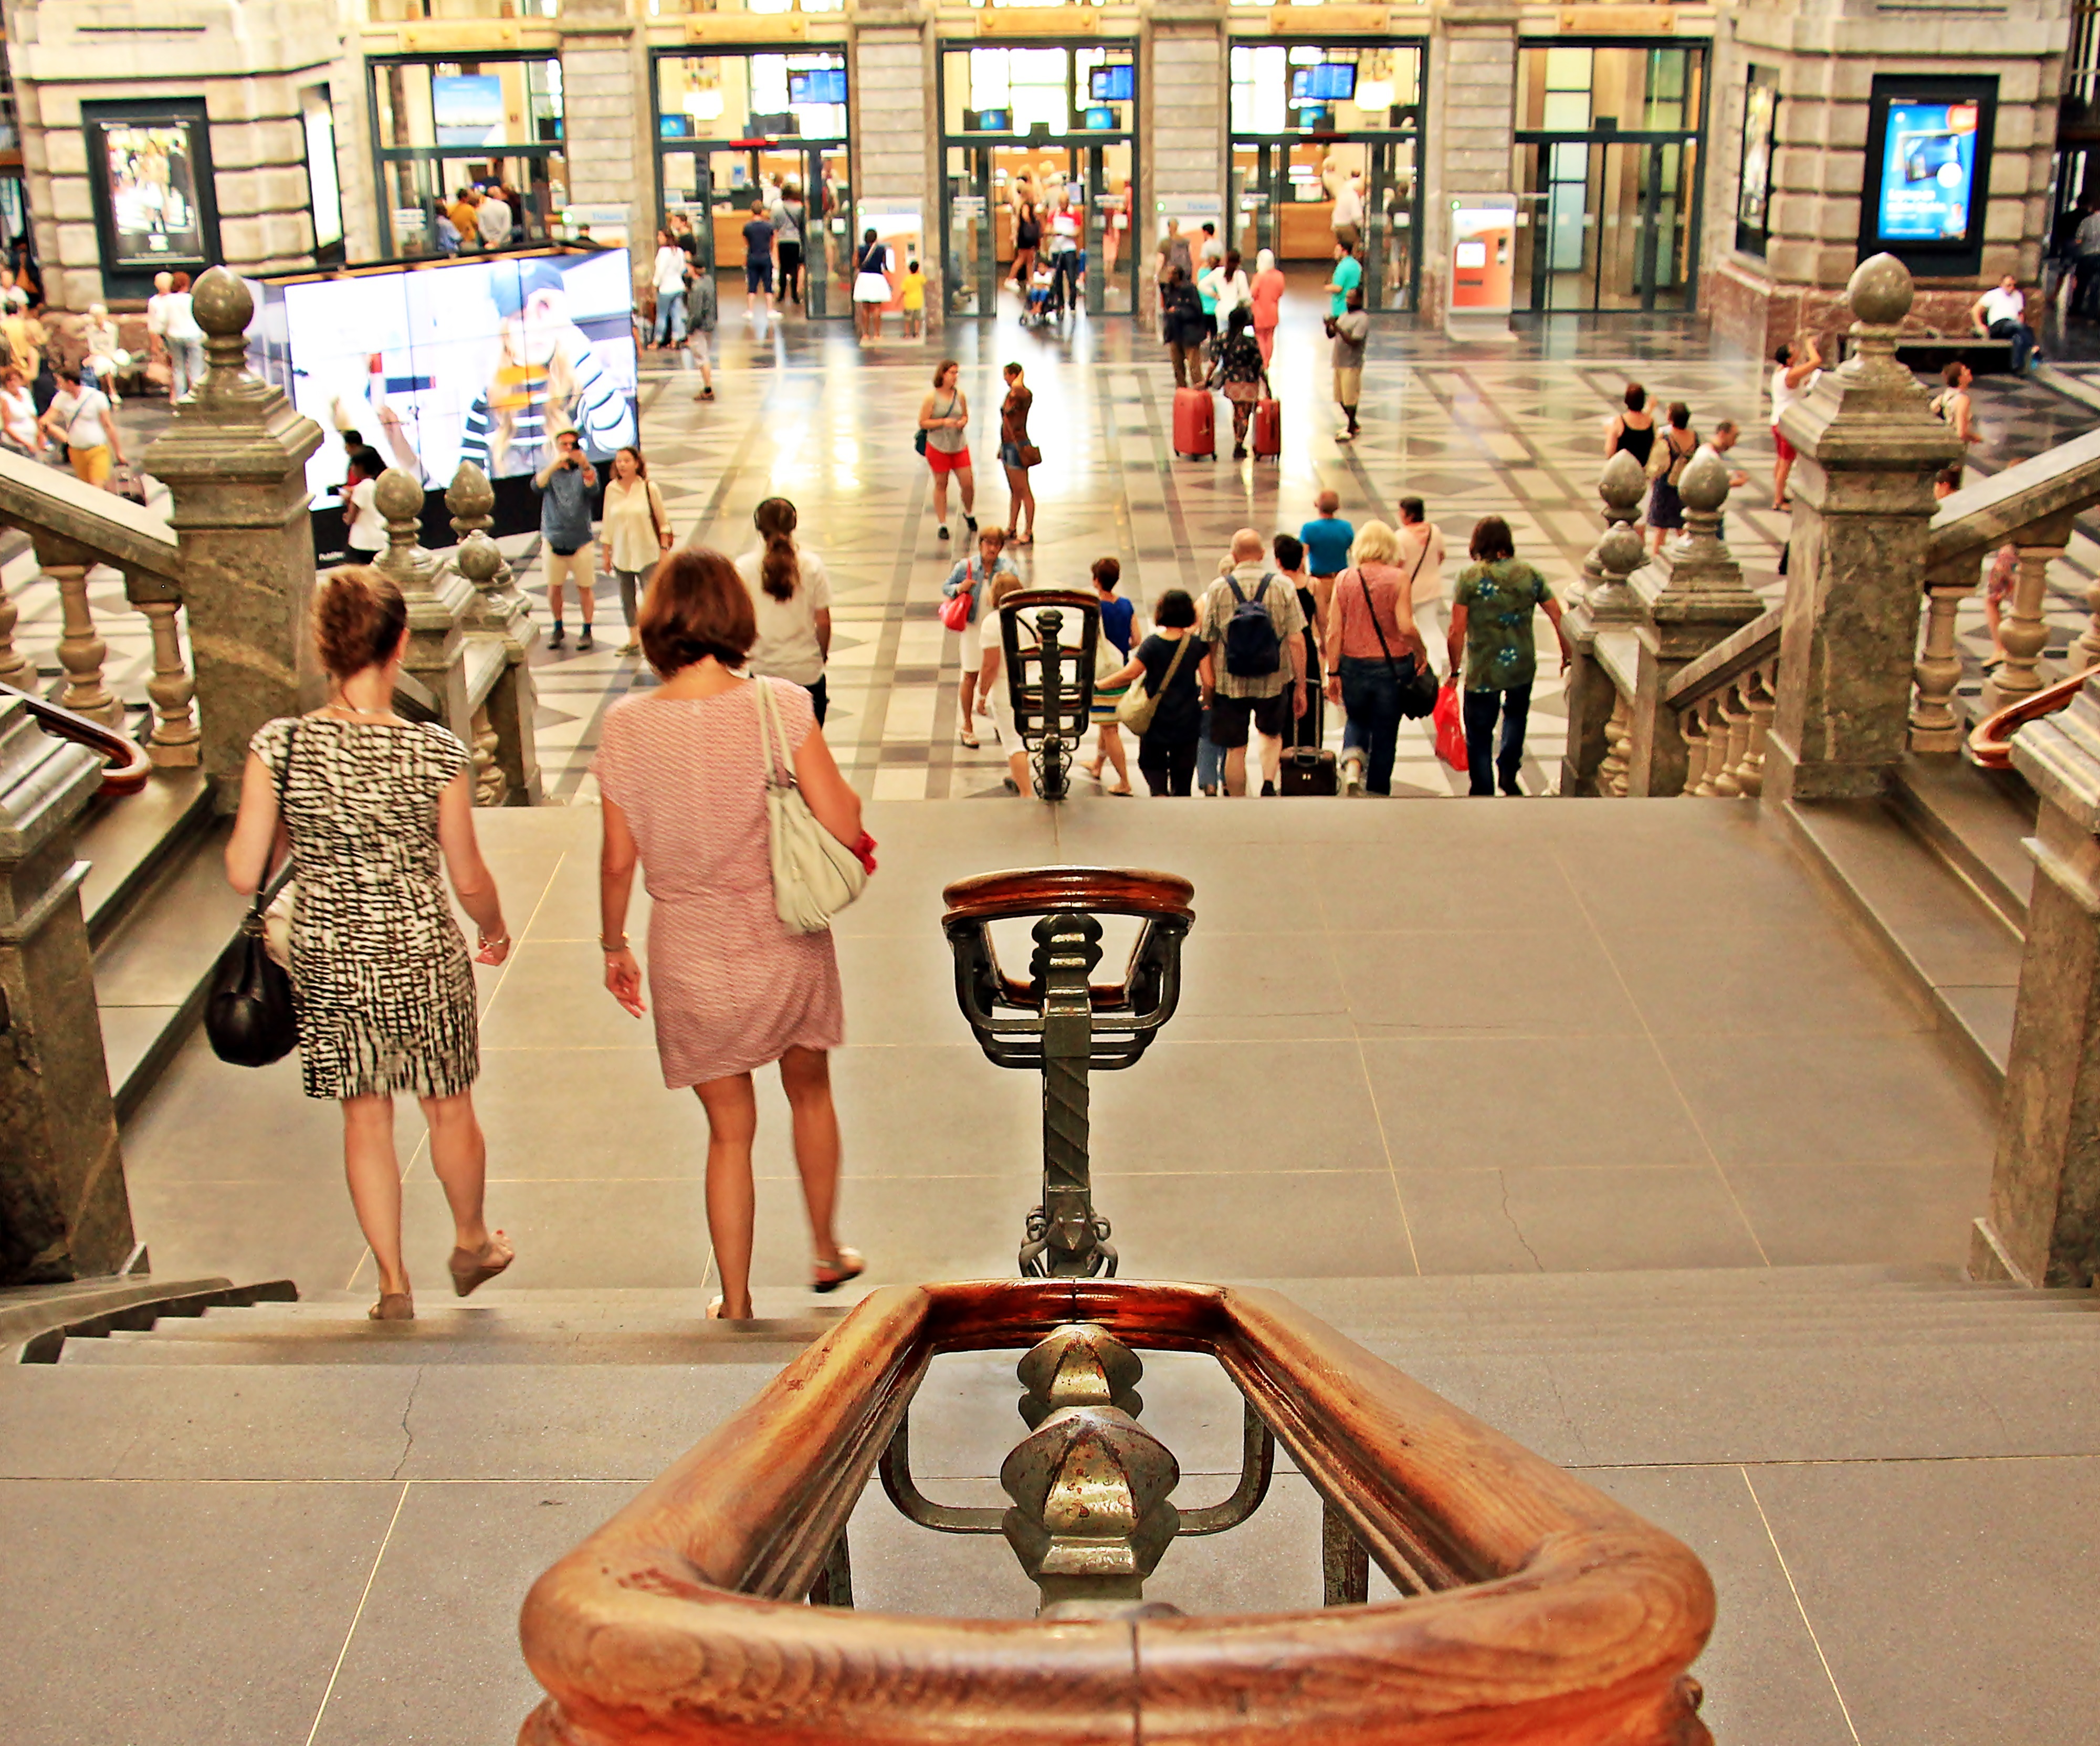
architecture, wood, traffic, building, old, train, staircase, travel, railing, hall, human, shopping, old building, handrail, art, stairs, down, tourist attraction, railway station, central station, retail, concourse, stone stairway, emergence, gradually, travellers, operation, stair step, treppengel nder, shopping mall, wood stair railings, wooden handrail, old railings, rail passengers